Charlie's Angels: Full Throttle

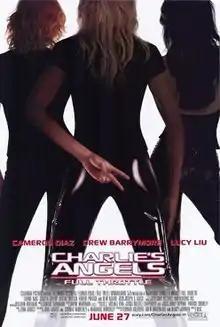
Theatrical release poster

Charlie's Angels: Full Throttle is a 2003 American spy action comedy film directed by McG and written by John August, and Cormac and Marianne Wibberley. It is the sequel to 2000's "Charlie's Angels" and the second film in the "Charlie's Angels" trilogy, which is a continuation of the story that began with the television series of the same name by Ivan Goff and Ben Roberts.